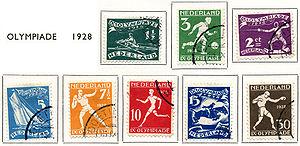
Les Jeux olympiques d'été de 1928, Jeux de la IXᵉ olympiade de l'ère moderne, ont été célébrés à Amsterdam, aux Pays-Bas du 17 mai au 12 août 1928. Après deux échecs successifs, la métropole néerlandaise fut désignée par le Comité international olympique le 2 juin 1921 à Lausanne au détriment de la ville de Los Angeles qui reçut néanmoins l’assurance d’accueillir les Jeux de 1932. La reine Wilhelmine des Pays-Bas mit un veto à l’organisation de cet évènement par son pays, considérant les Jeux olympiques comme une « manifestation païenne ».